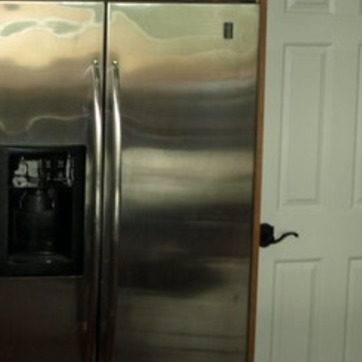
Material: metal